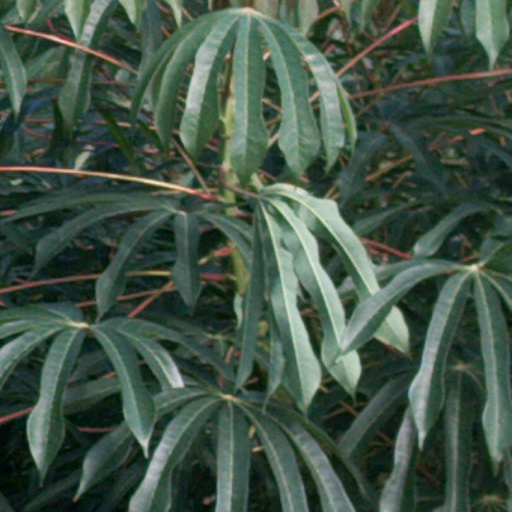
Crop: cassava